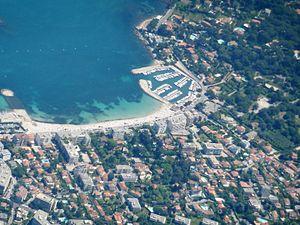
Antibes vue aérienne